Question: Please indicate a possible affordance area of the hand that can be used for holding a knife
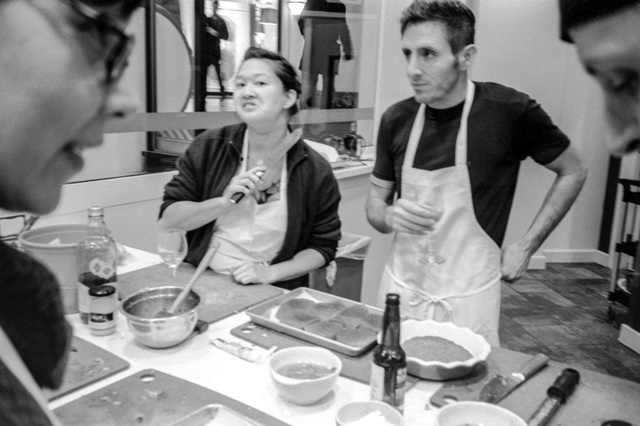
Answer: [220.899, 159.511, 270.899, 204.965]